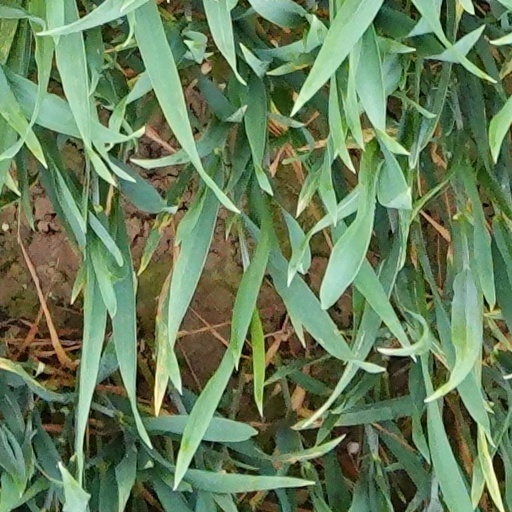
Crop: wheat